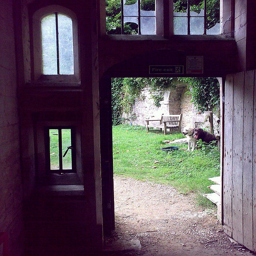
Looking out from the ruins of a building to dogs in a courtyard
A big open door way in a big old building.
A small alley way sits beneath a housing structure.
two dogs in the front lawn of a hous
An open door and a bench outside with a dog next to it